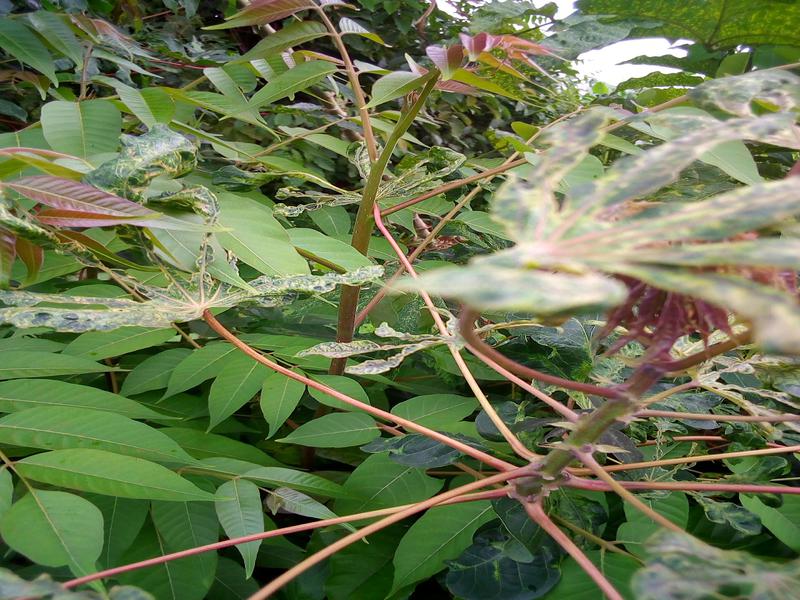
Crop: cassava
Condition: green_mottle